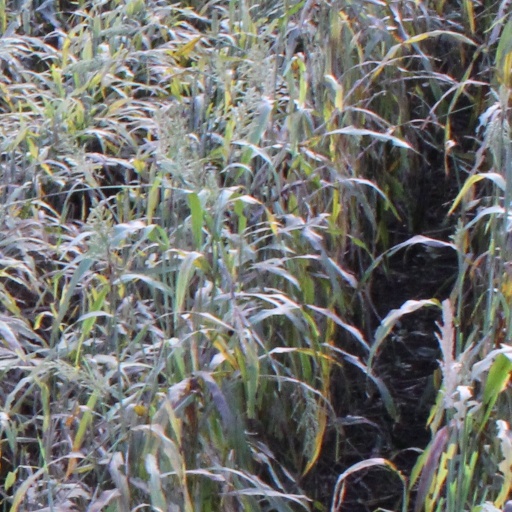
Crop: sorghum